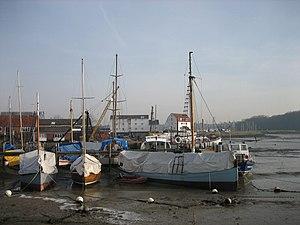
Woodbridge est une localité du Suffolk, dans l'Est-Anglie, au Royaume-Uni. Elle constitue la pointe Est de l'Angleterre, à environ 13 km de la côte. Elle s'étend le long du fleuve Deben et compte environ 11 000 habitants. Elle est desservie par une gare sur la ligne Ipswich-Lowestoft. Woodbridge est jumelée avec Mussidan en France. Elle est proche du plus important site archéologique anglo-saxon du Royaume-Uni, la tombe-bateau de Sutton Hoo. Avec 1100 ans d'histoire, la ville a accumulé de nombreux témoignages historiques de l'architecture ainsi que des installations de nautisme et des promenades le long des berges de la rivière Deben.